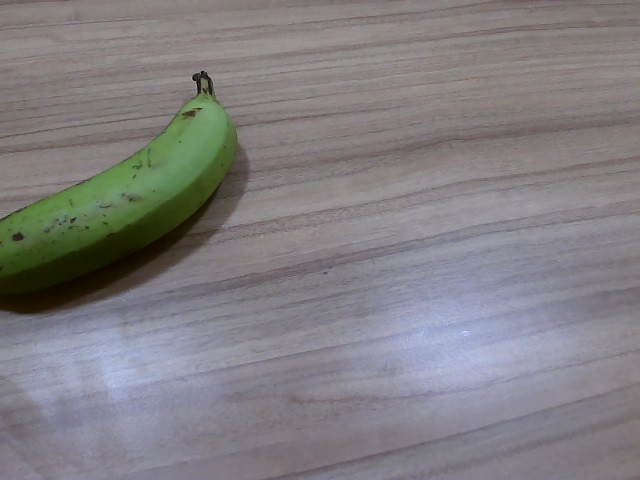
Label: Raw_Banana